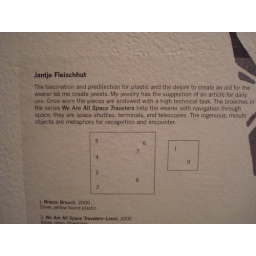
Trip to Boston - Fall 2007Parallax Conference - MassArtartist's reception, dutch mountains golden clogs, in situ